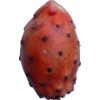
Label: cactus_fruit_red